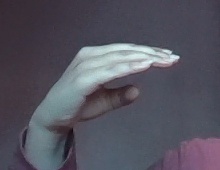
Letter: jeem